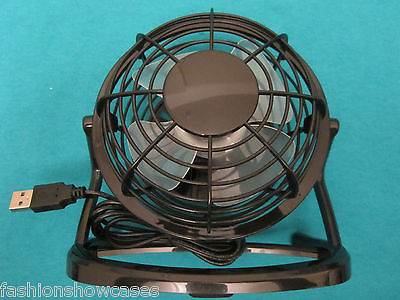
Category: fan